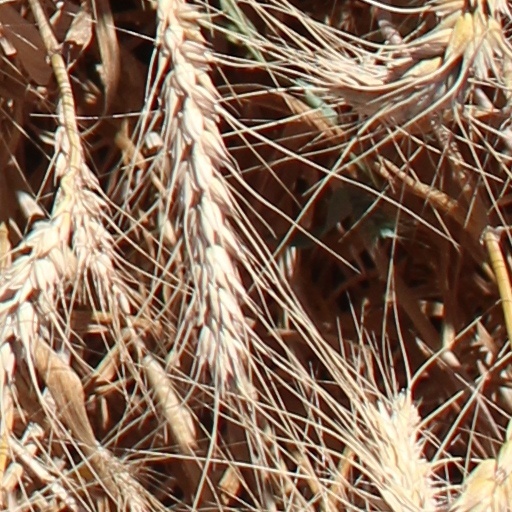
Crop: wheat